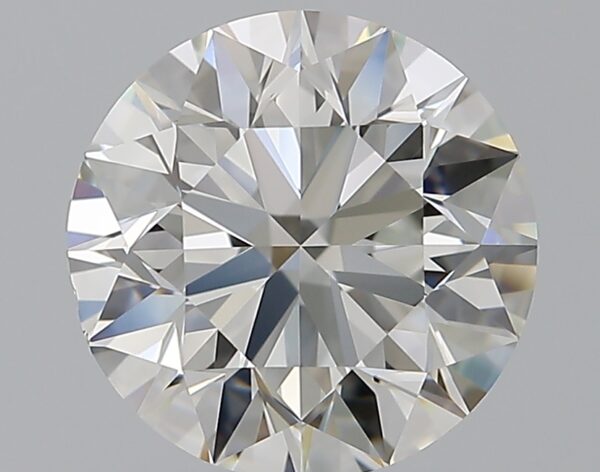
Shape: round
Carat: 1.9
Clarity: VS1
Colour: H
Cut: EX
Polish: EX
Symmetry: EX
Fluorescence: N
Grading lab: GIA
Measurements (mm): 7.81 x 7.87 x 4.96